De thesauris in Peru

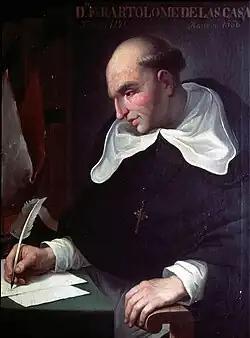
Bartolomé de las Casas

De Thesauris in Peru is a treatise by Spanish Dominican priest and reformer Bartolomé de las Casas (1484 – July 17, 1566), who was the first resident Bishop of Chiapas. In it, one of his last works before his death, he vigorously defended the rights of the native peoples of Peru against the slavery imposed by the early Spanish Conquest. The work also questioned Spain's right to take the gold and silver acquired from the ransom paid to free Atahualpa, the Inca sovereign emperor, as well as valuables looted from the burial sites of the indigenous population.